Morella, Spain

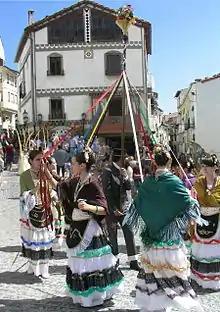
Dance of Gitanetes, Sexenni 2012. Morella

In the late seventeenth century, Morella was severely affected by the plague. After twenty years of suffering, the citizens brought a statue of the Virgin Mary from the Sanctuary of Vallivana, away, at the feet of the Serra de Vallivana range, and processed it through the streets. It is said that the plague disappeared from the city and, to remember this, every six years the Sexenni festival takes place for nine days in late August. The virgin is carried in procession and the traditional town guilds perform ancient dances in her honour. The festivities in 2006 were the first of the 21st century.